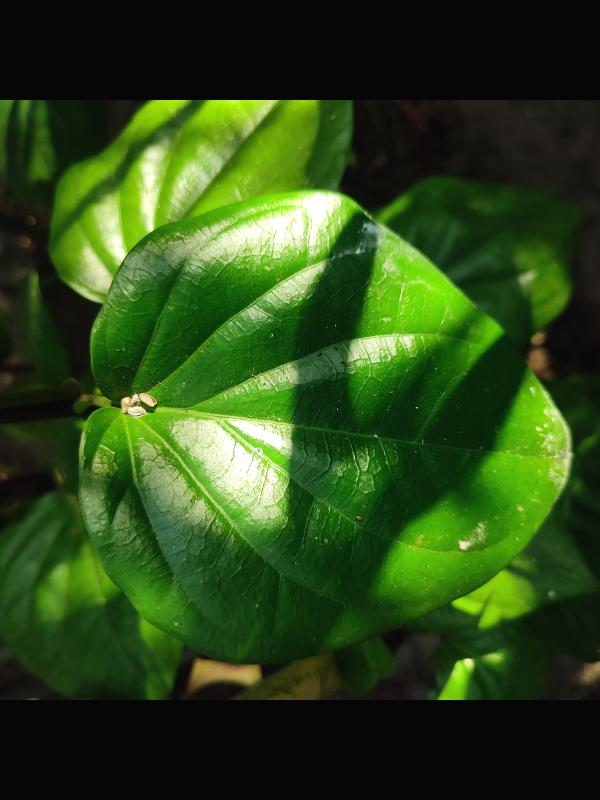
Label: Healthy_Leaf